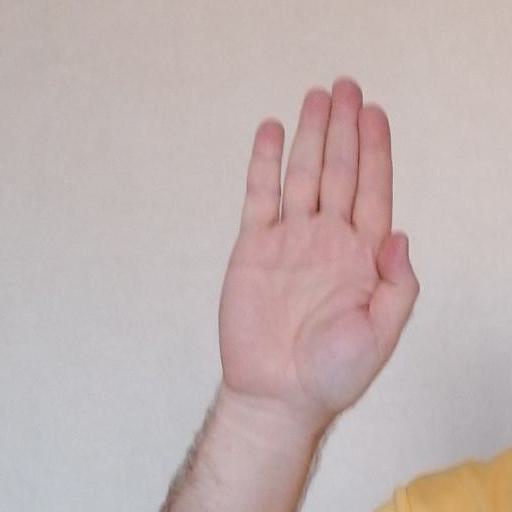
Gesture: stop